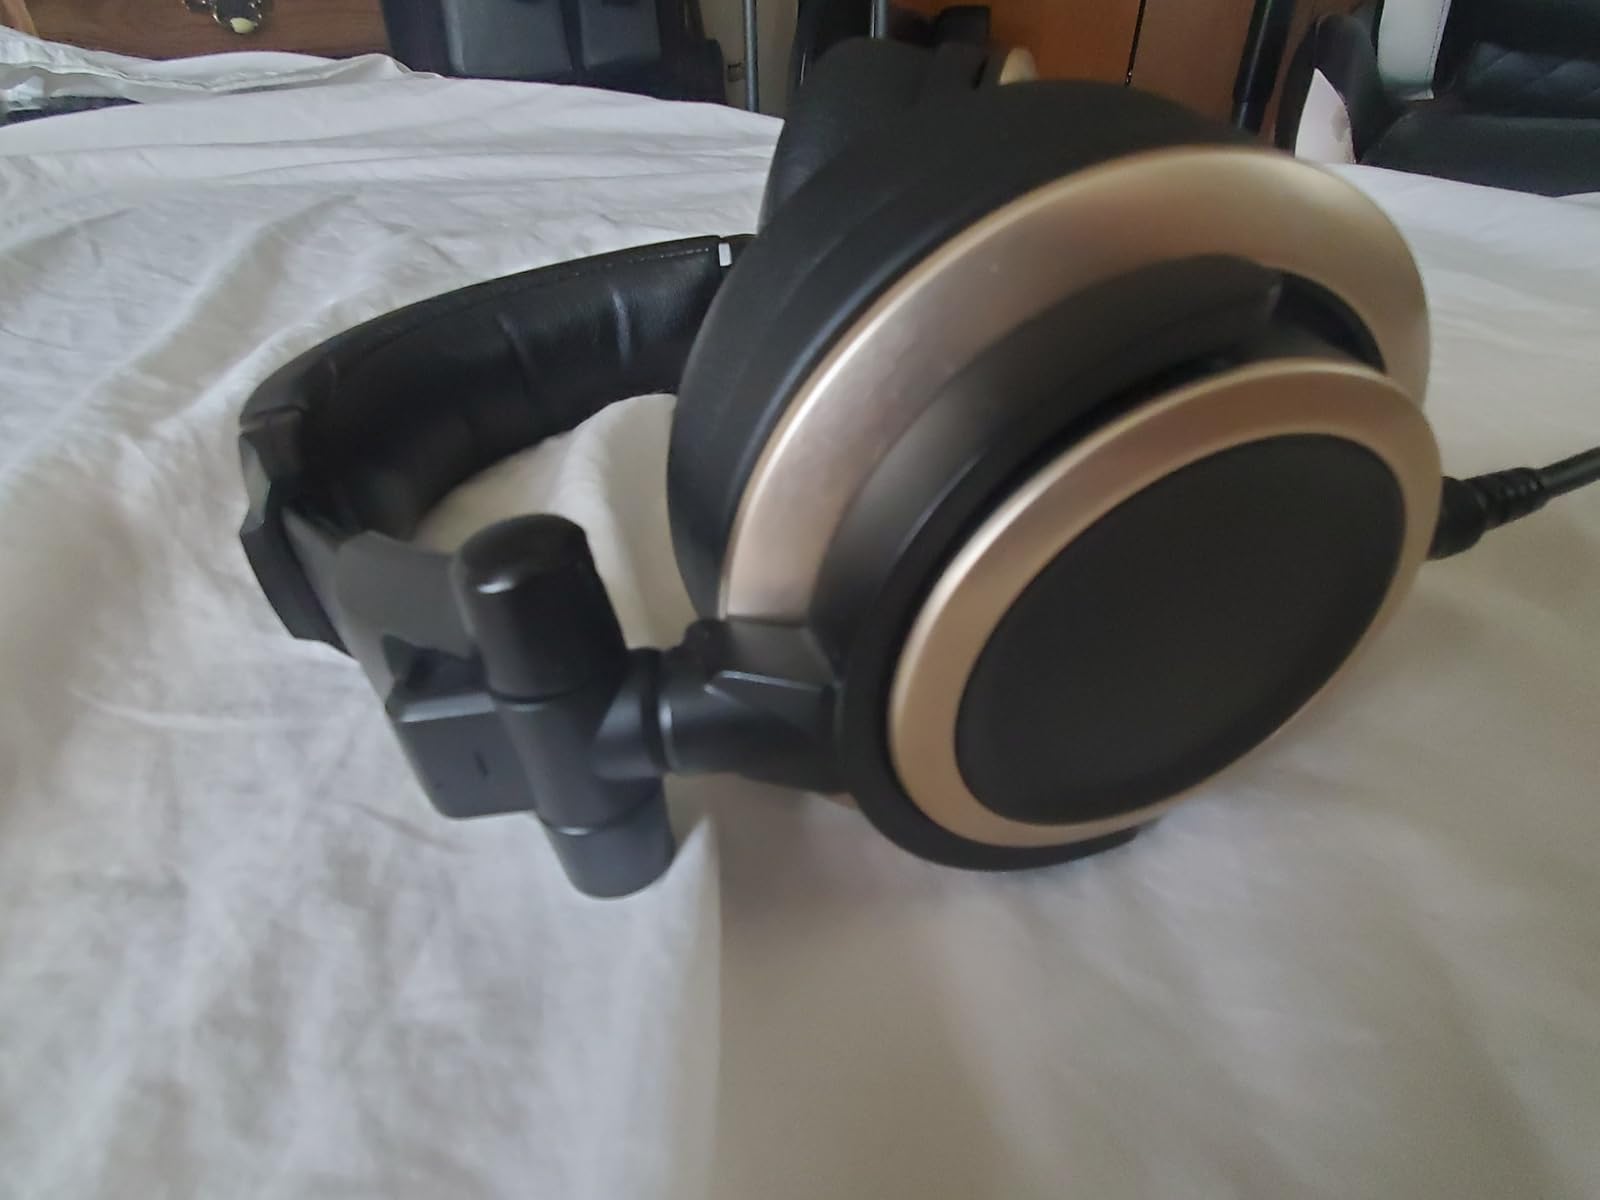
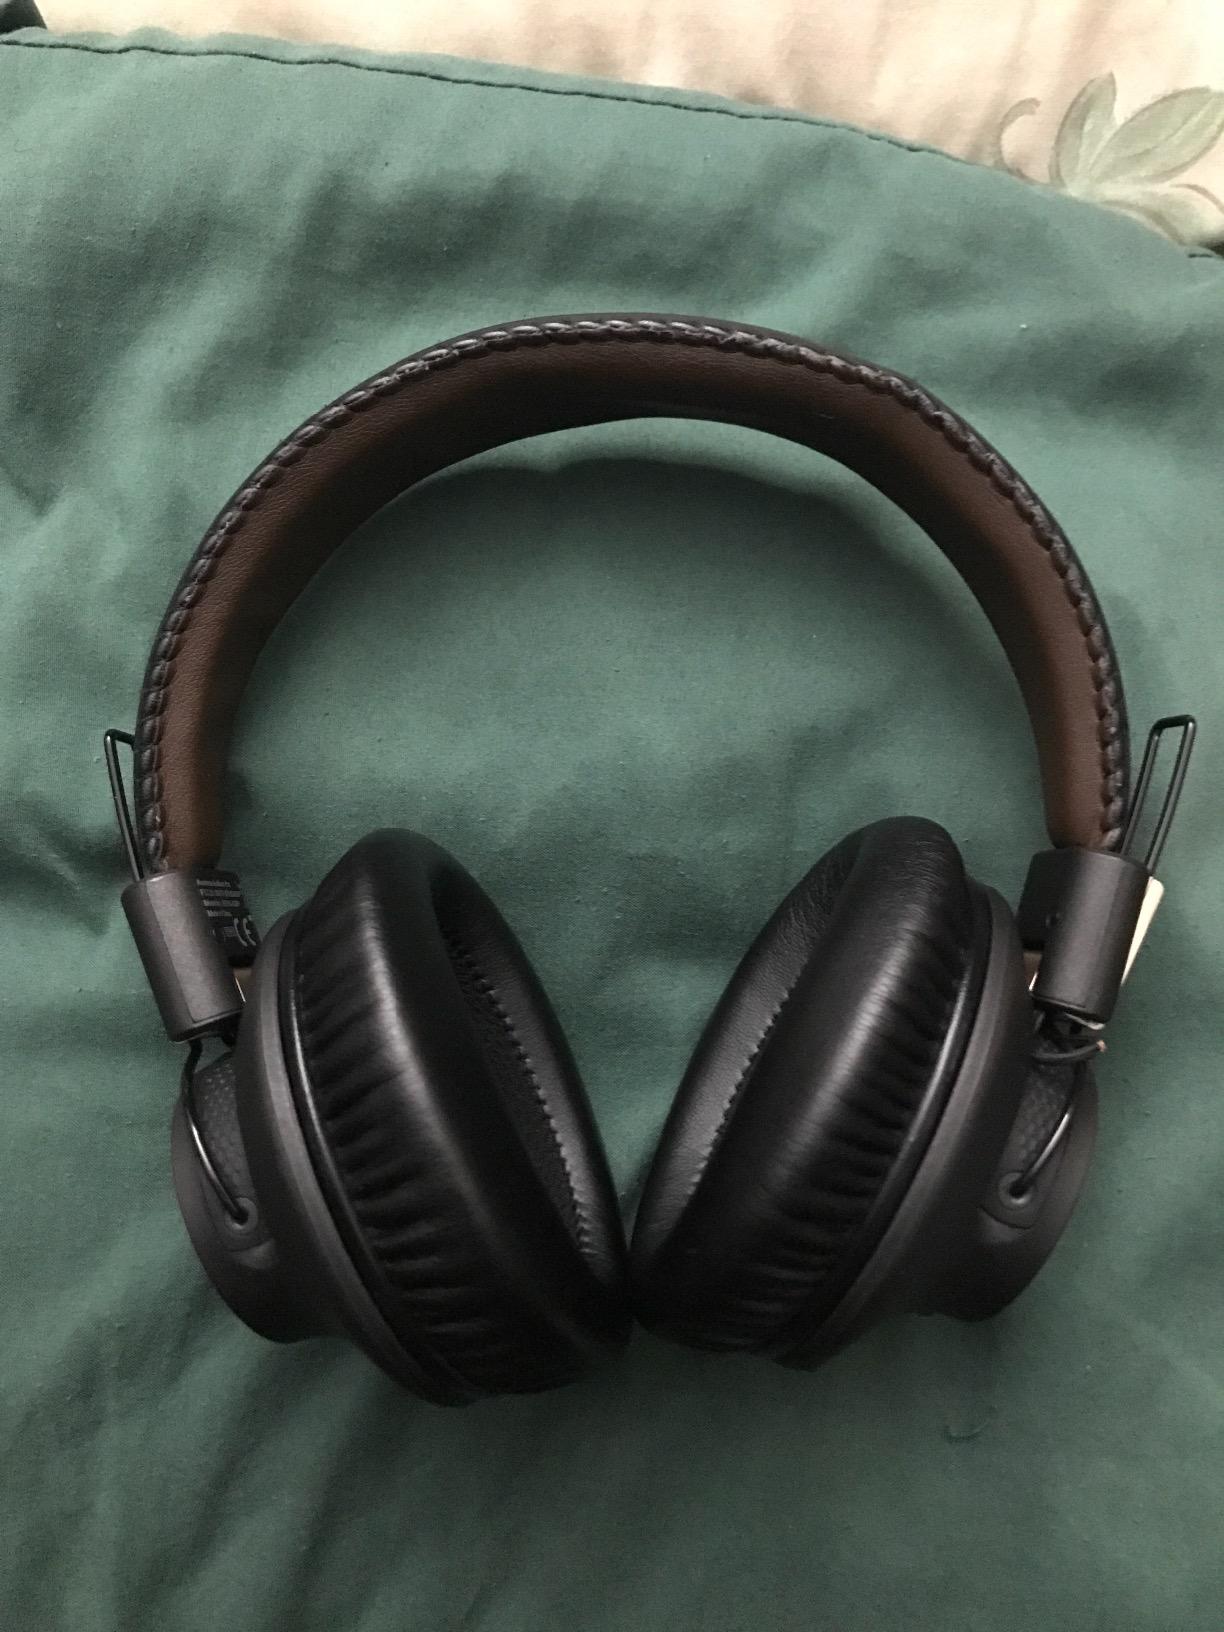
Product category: headphones
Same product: no